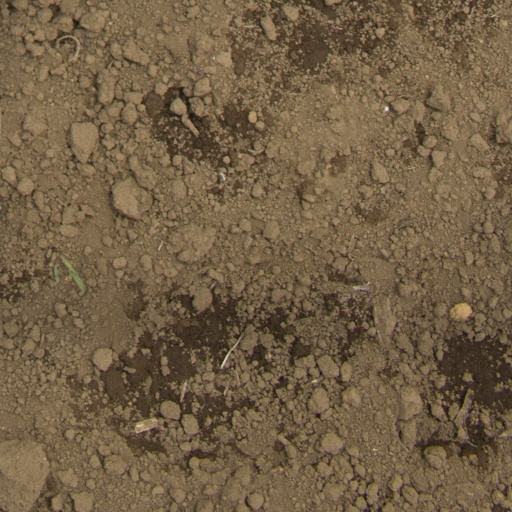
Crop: Jerusalem artichoke